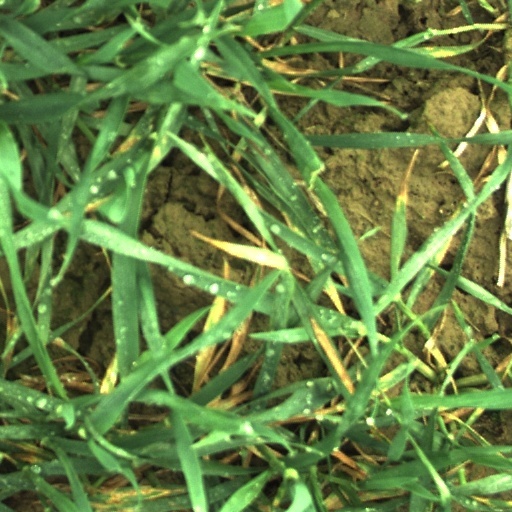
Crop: wheat